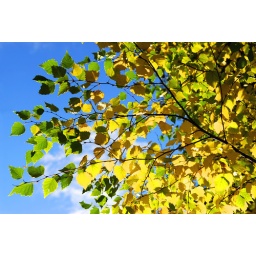
Mostly yellow, bit of blue and still some green visible in the bright light of sunset.